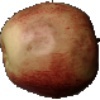
Label: Apple Red 3